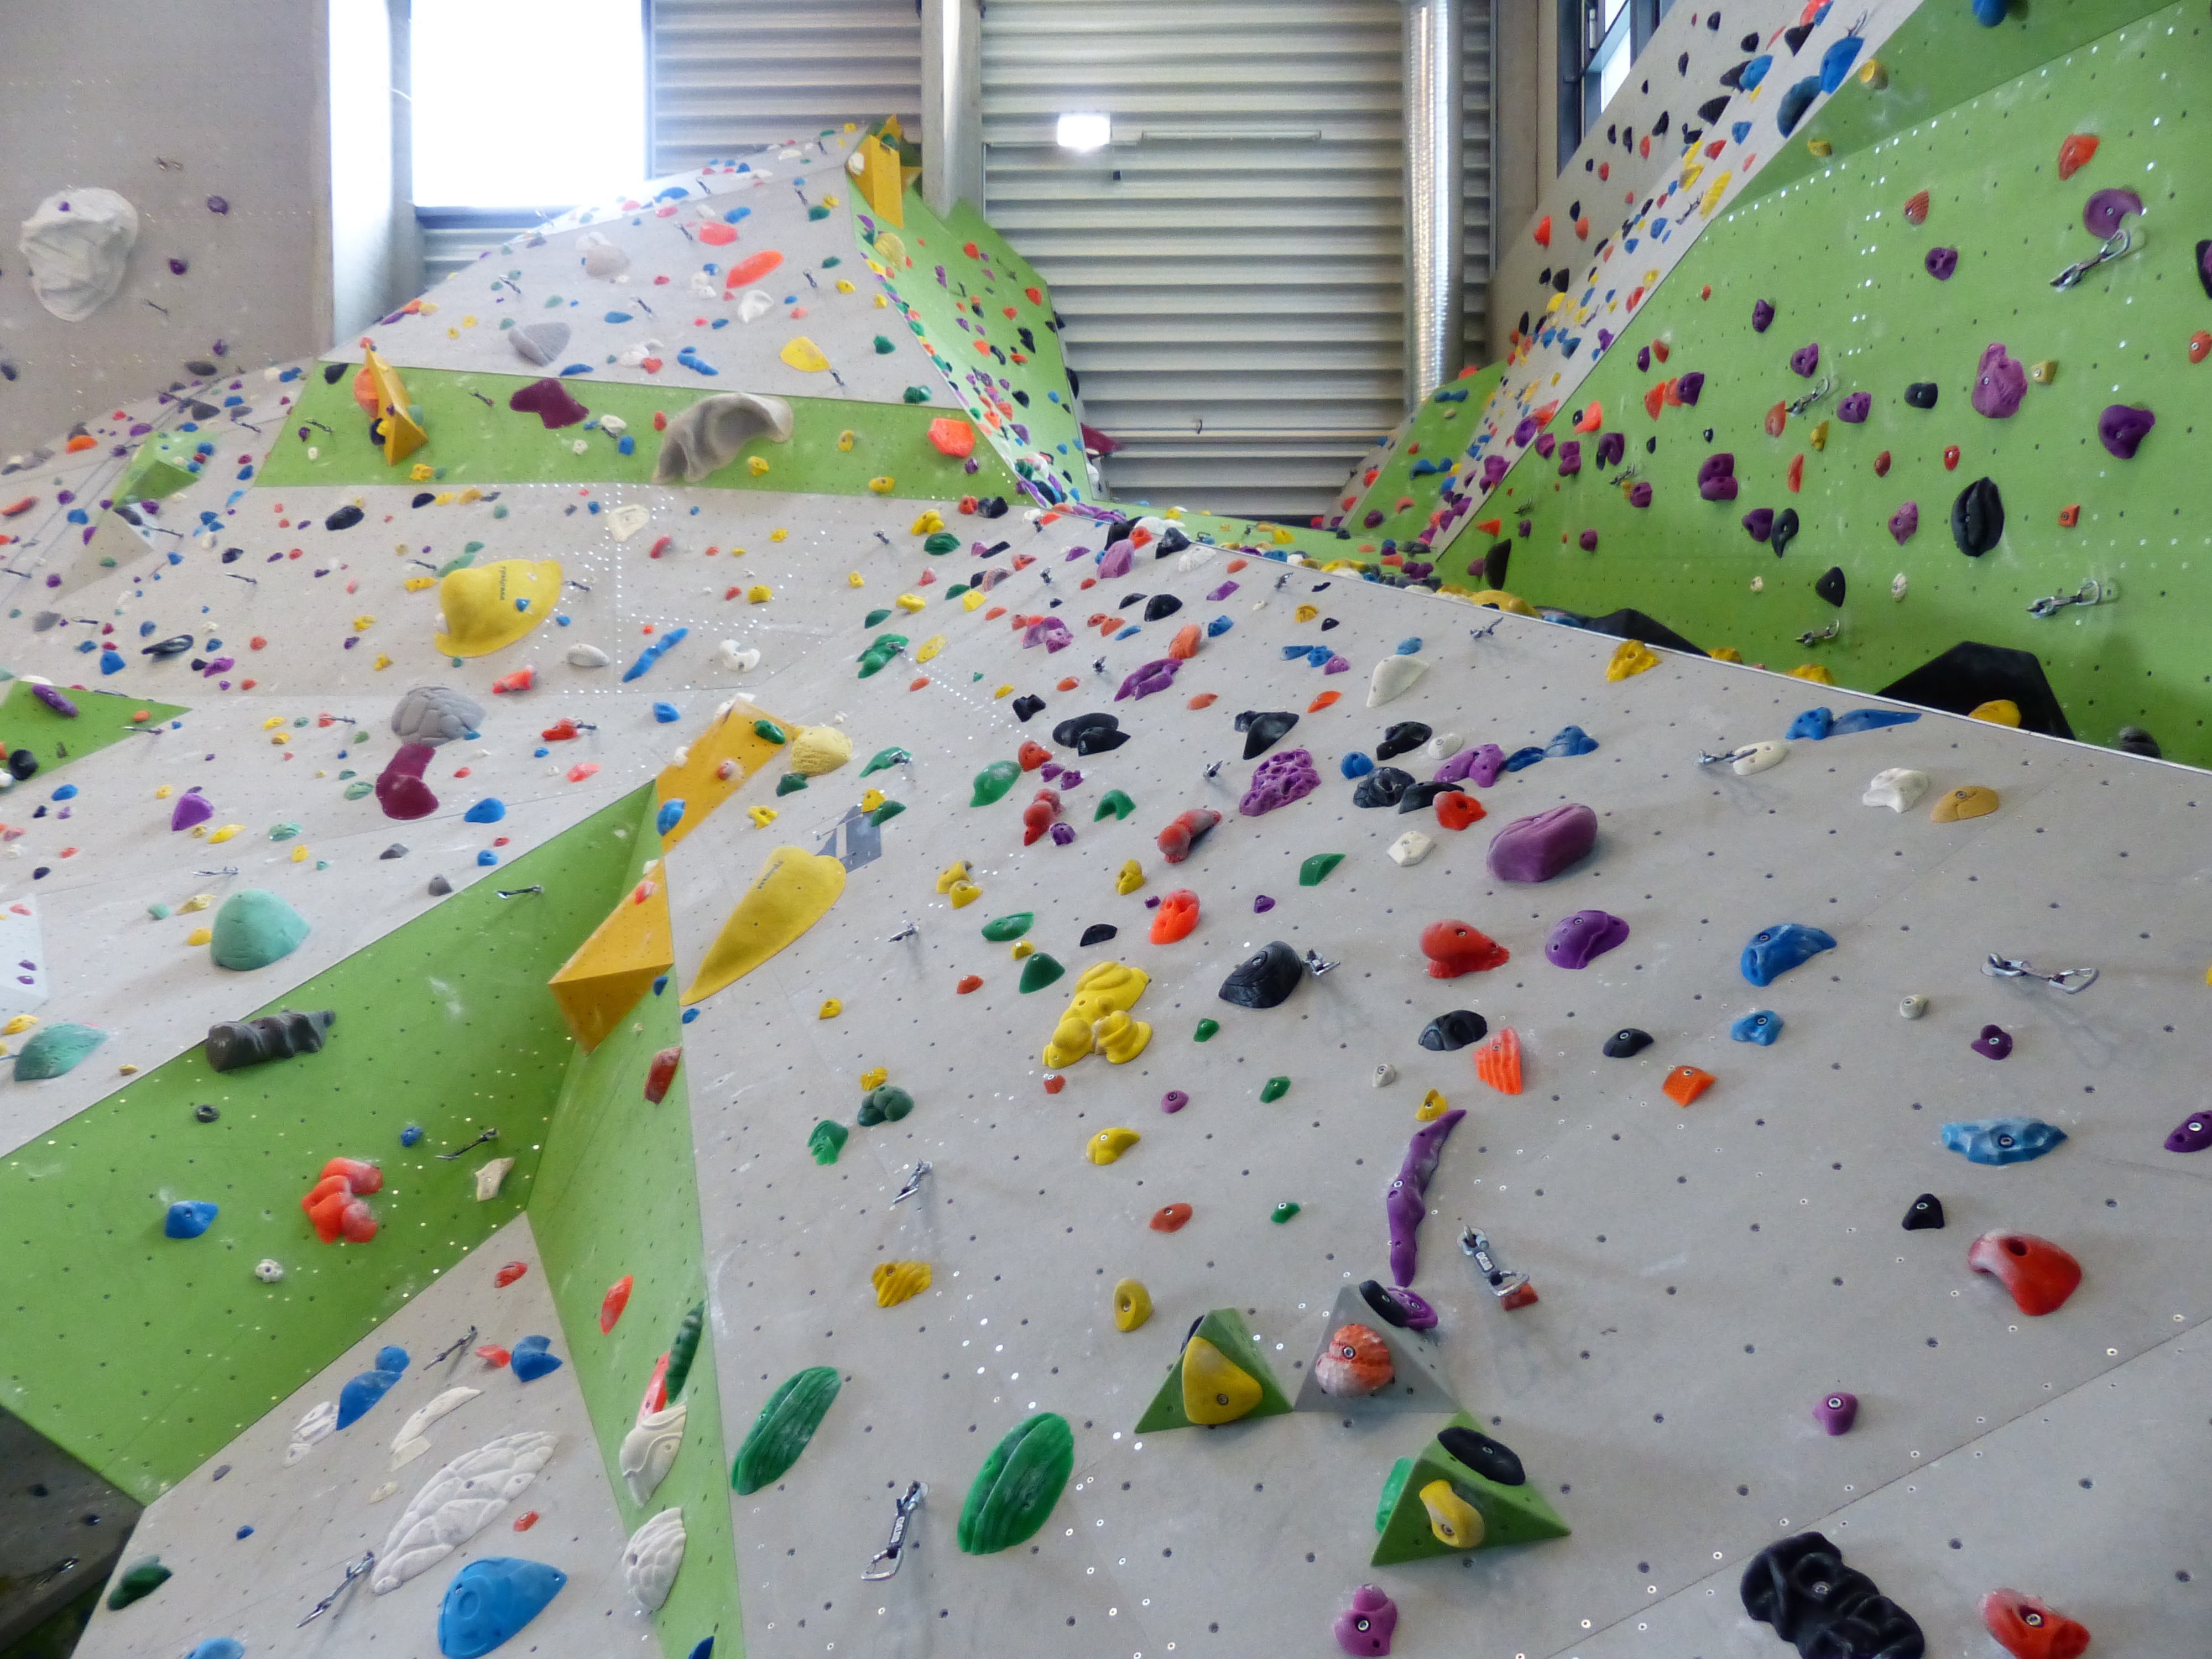
play, adventure, recreation, high, rock climbing, climber, steep, material, climb, textile, overhanging, art, artifice, bouldering, climbing wall, bed sheet, outdoor recreation, climbing hall, climbing holds, climbing routes, artificial climbing wall